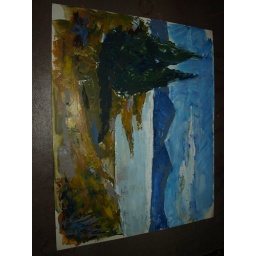
Fir trees by the water